Hung Fuk Estate

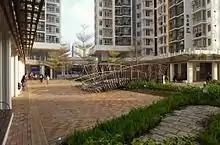
Open space

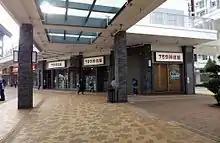
Shops in Hung Fuk Estate

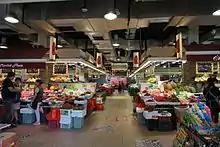
Market

Hung Fuk Estate is a public housing estate in Hung Shui Kiu, New Territories, Hong Kong. It comprises nine blocks with a total of 4,905 flats. It was completed in 2015 and is the first public estate in Hung Shui Kiu, which is planned to undergo large-scale development as a new town.